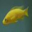
Label: aquarium_fish